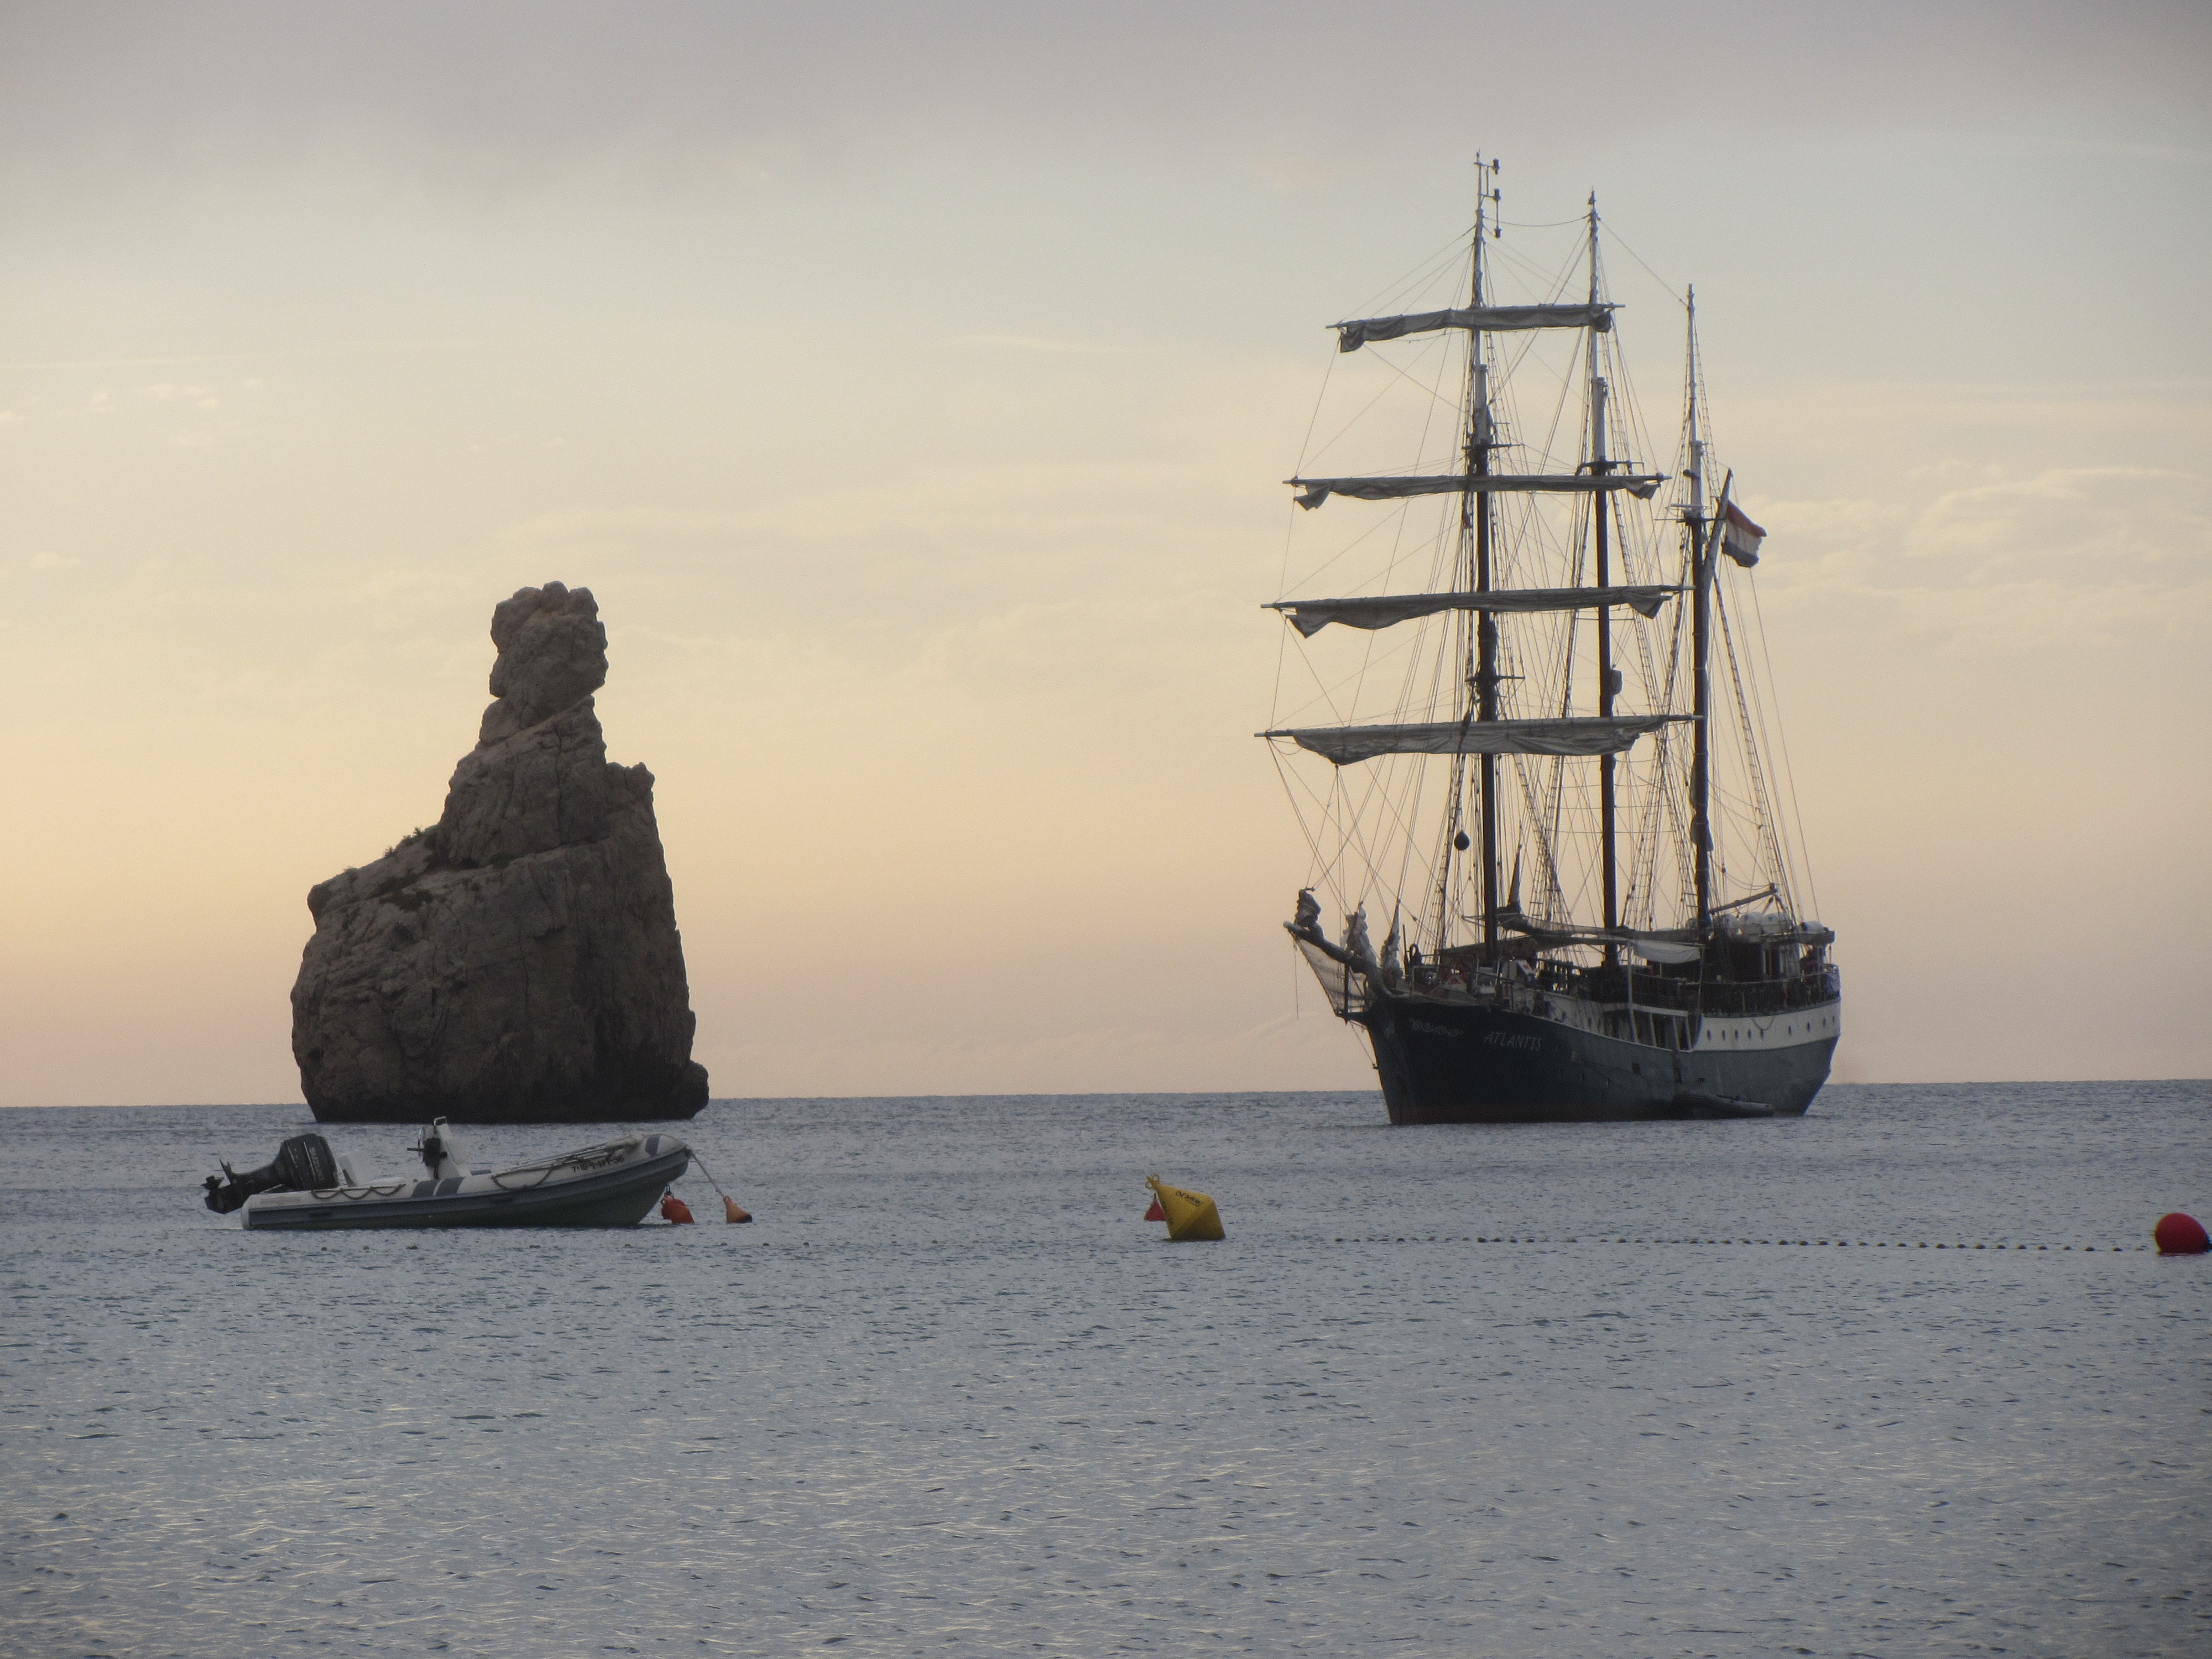
sea, coast, ocean, sunset, boat, ship, vehicle, bay, sail, watercraft, frigate, sailing ship, ibiza, tall ship